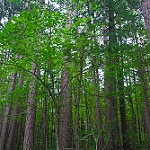
Label: forest